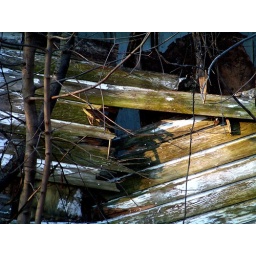
The wall of a collapsed building along the rails in Lorain, OH captures the sunrise on New Year's Eve.